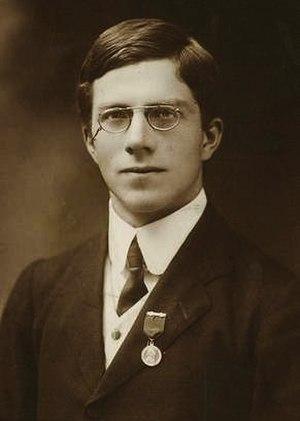
Sir Ronald Aylmer Fisher, est un biologiste et statisticien britannique, né à East Finchley le 17 février 1890 et mort le 29 juillet 1962.
En théorie des probabilités et en statistique, la loi z de Fisher est construite à partir de la loi de Fisher en prenant la moitié de son logarithme :
Le Programme de conférences R. A. Fisher est une distinction mathématique dans les sciences statistiques. Il montre une très grande reconnaissance de l'accomplissement et des études en statistiques, et reconnaît le fort impact des méthodes statistiques sur les recherches scientifiques.